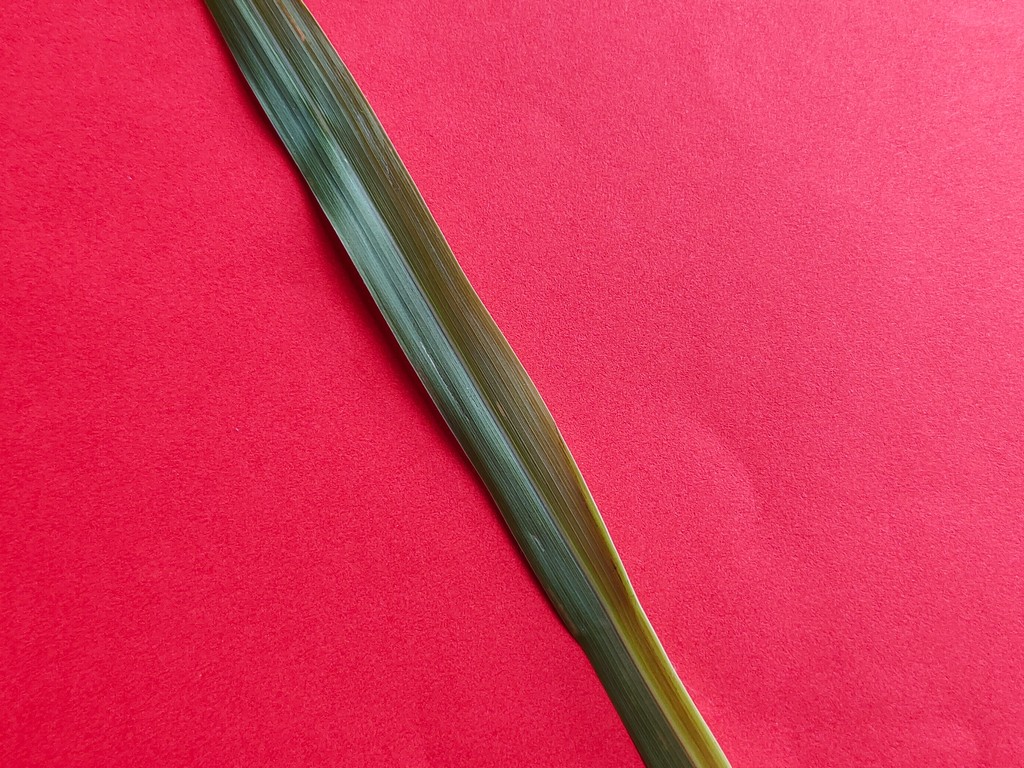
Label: Healthy